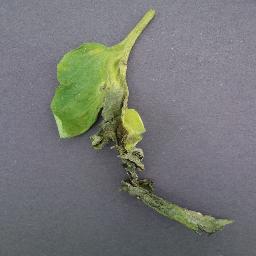
Label: Tomato___Late_blight